Doug Gwosdz

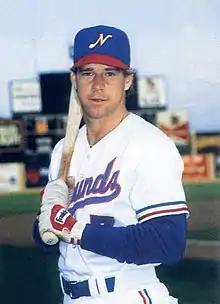
Gwosdz with the Nashville Sounds in 1988

Doug Wayne Gwosdz (born June 20, 1960), nicknamed "Eyechart", is an American former professional baseball catcher.